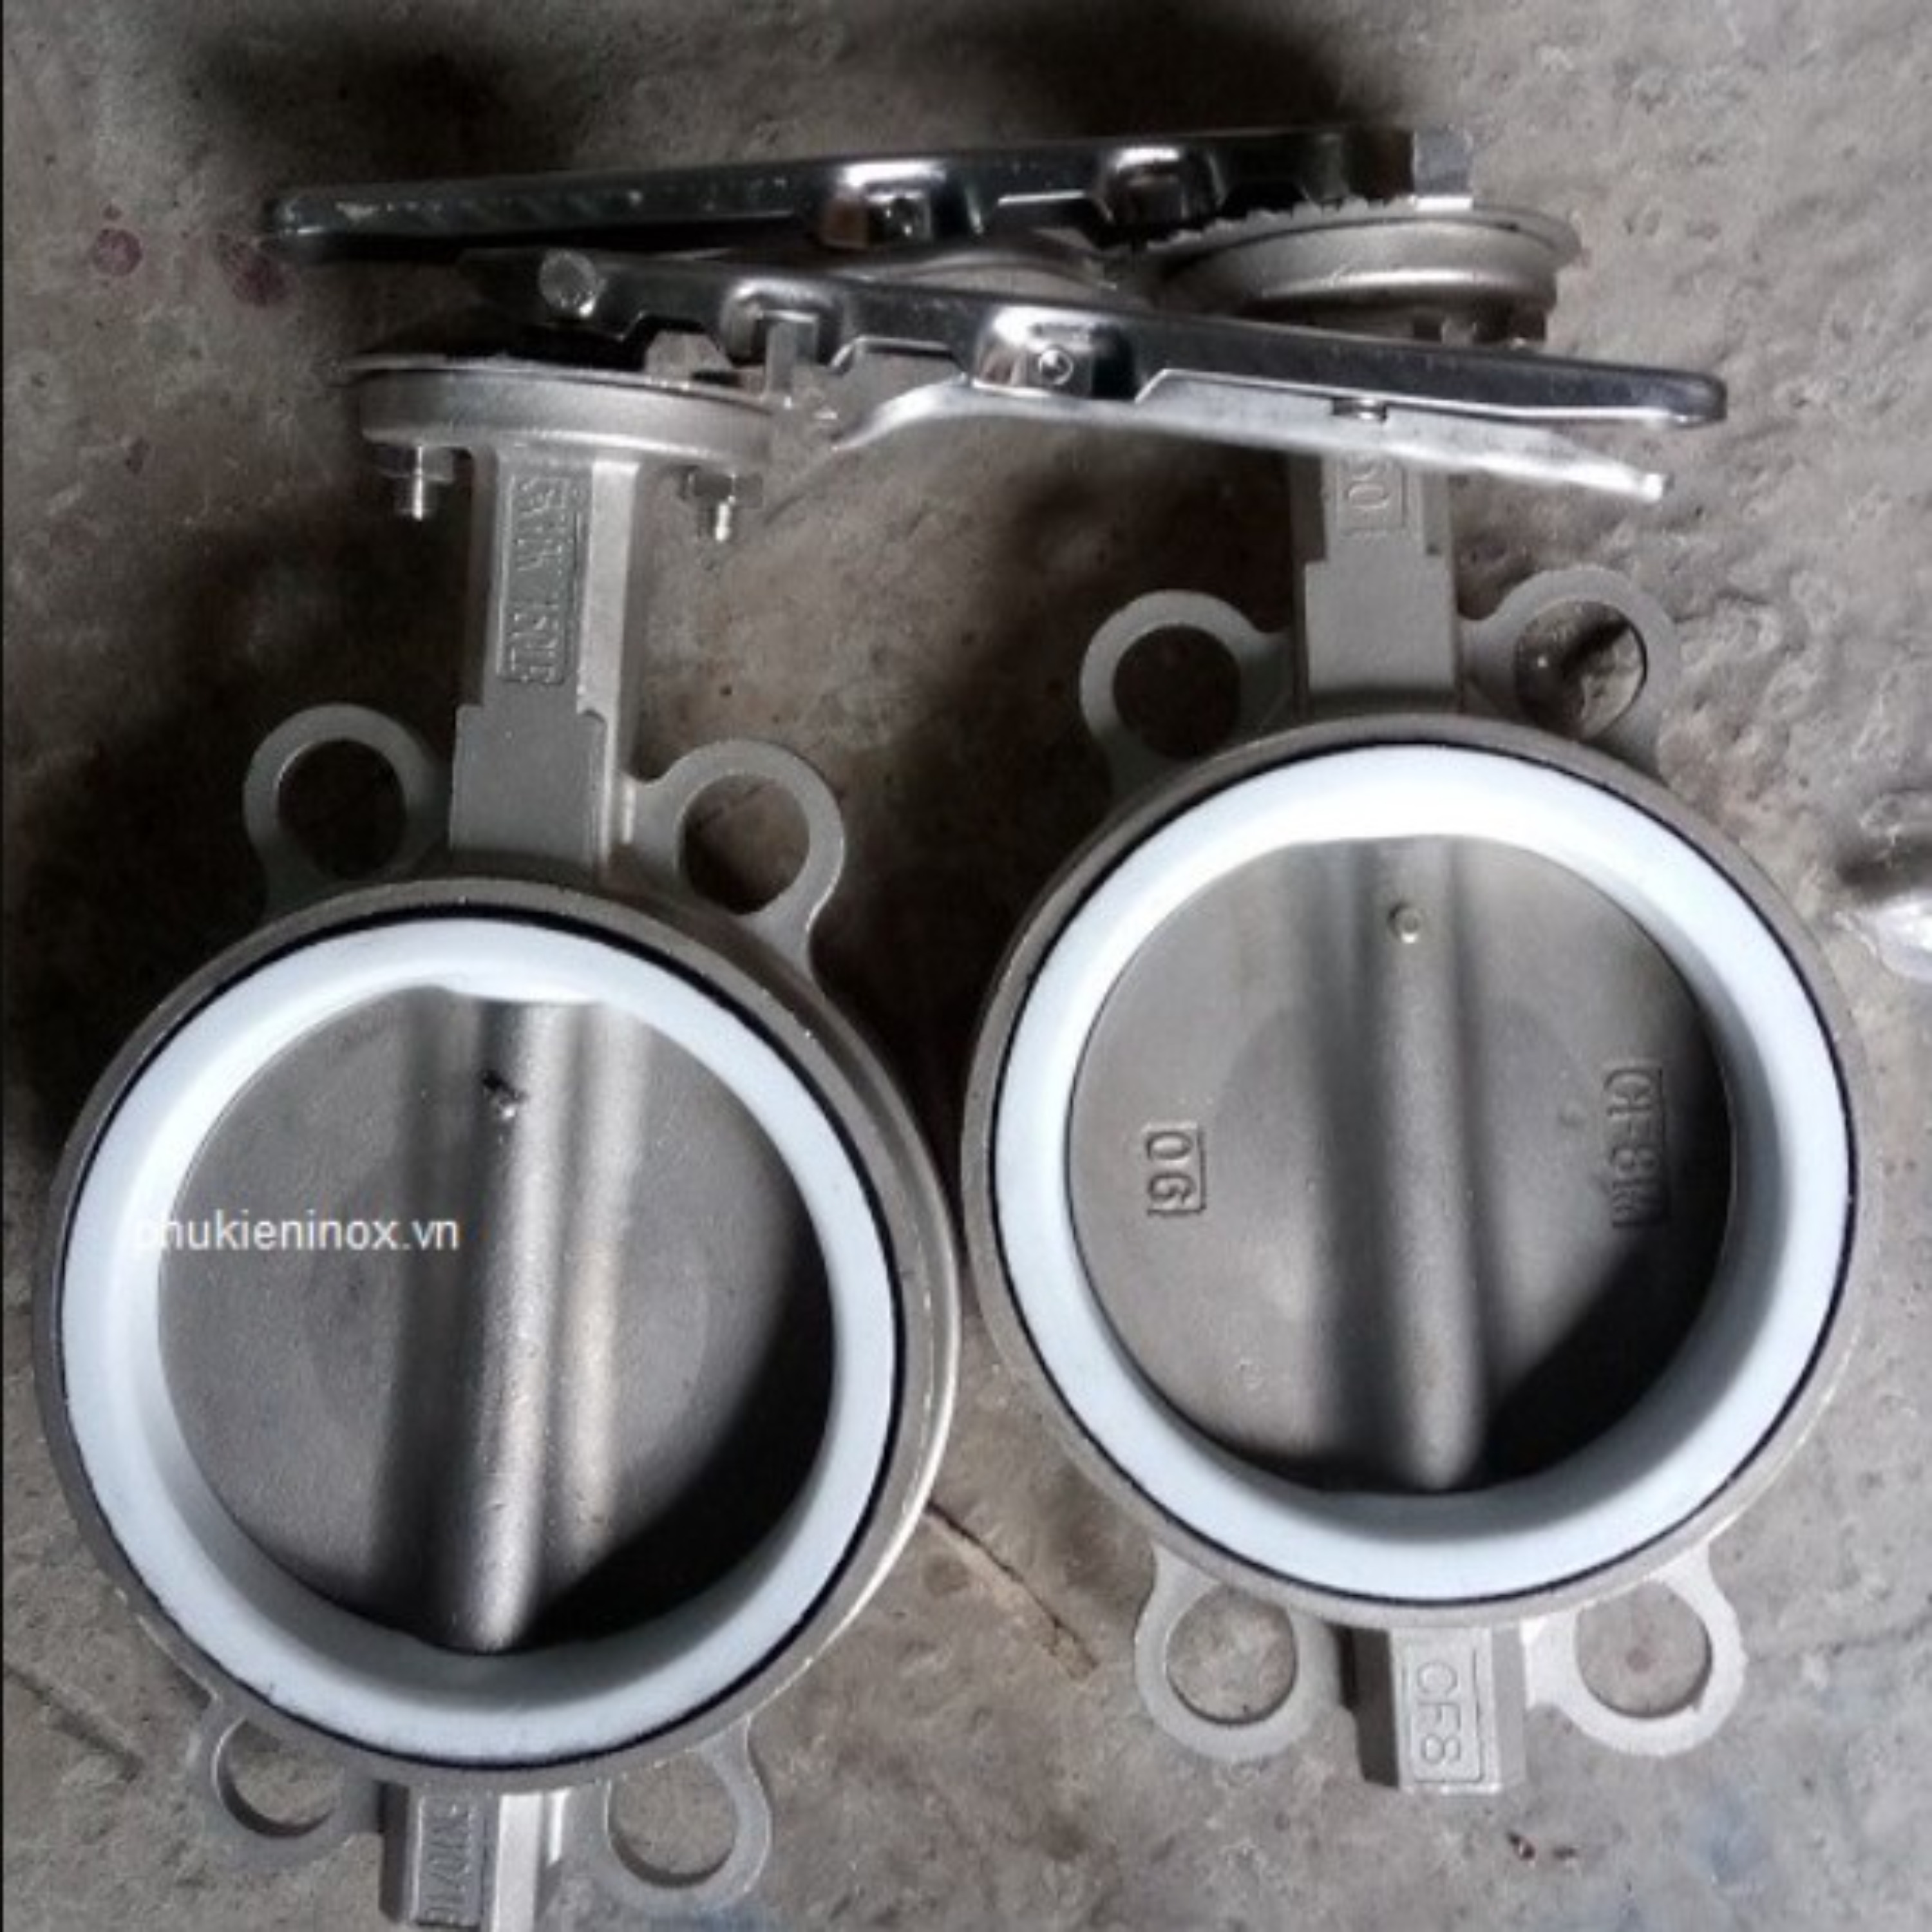
valve, silver